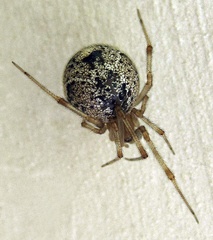
Species: Parasteatoda_tepidariorum